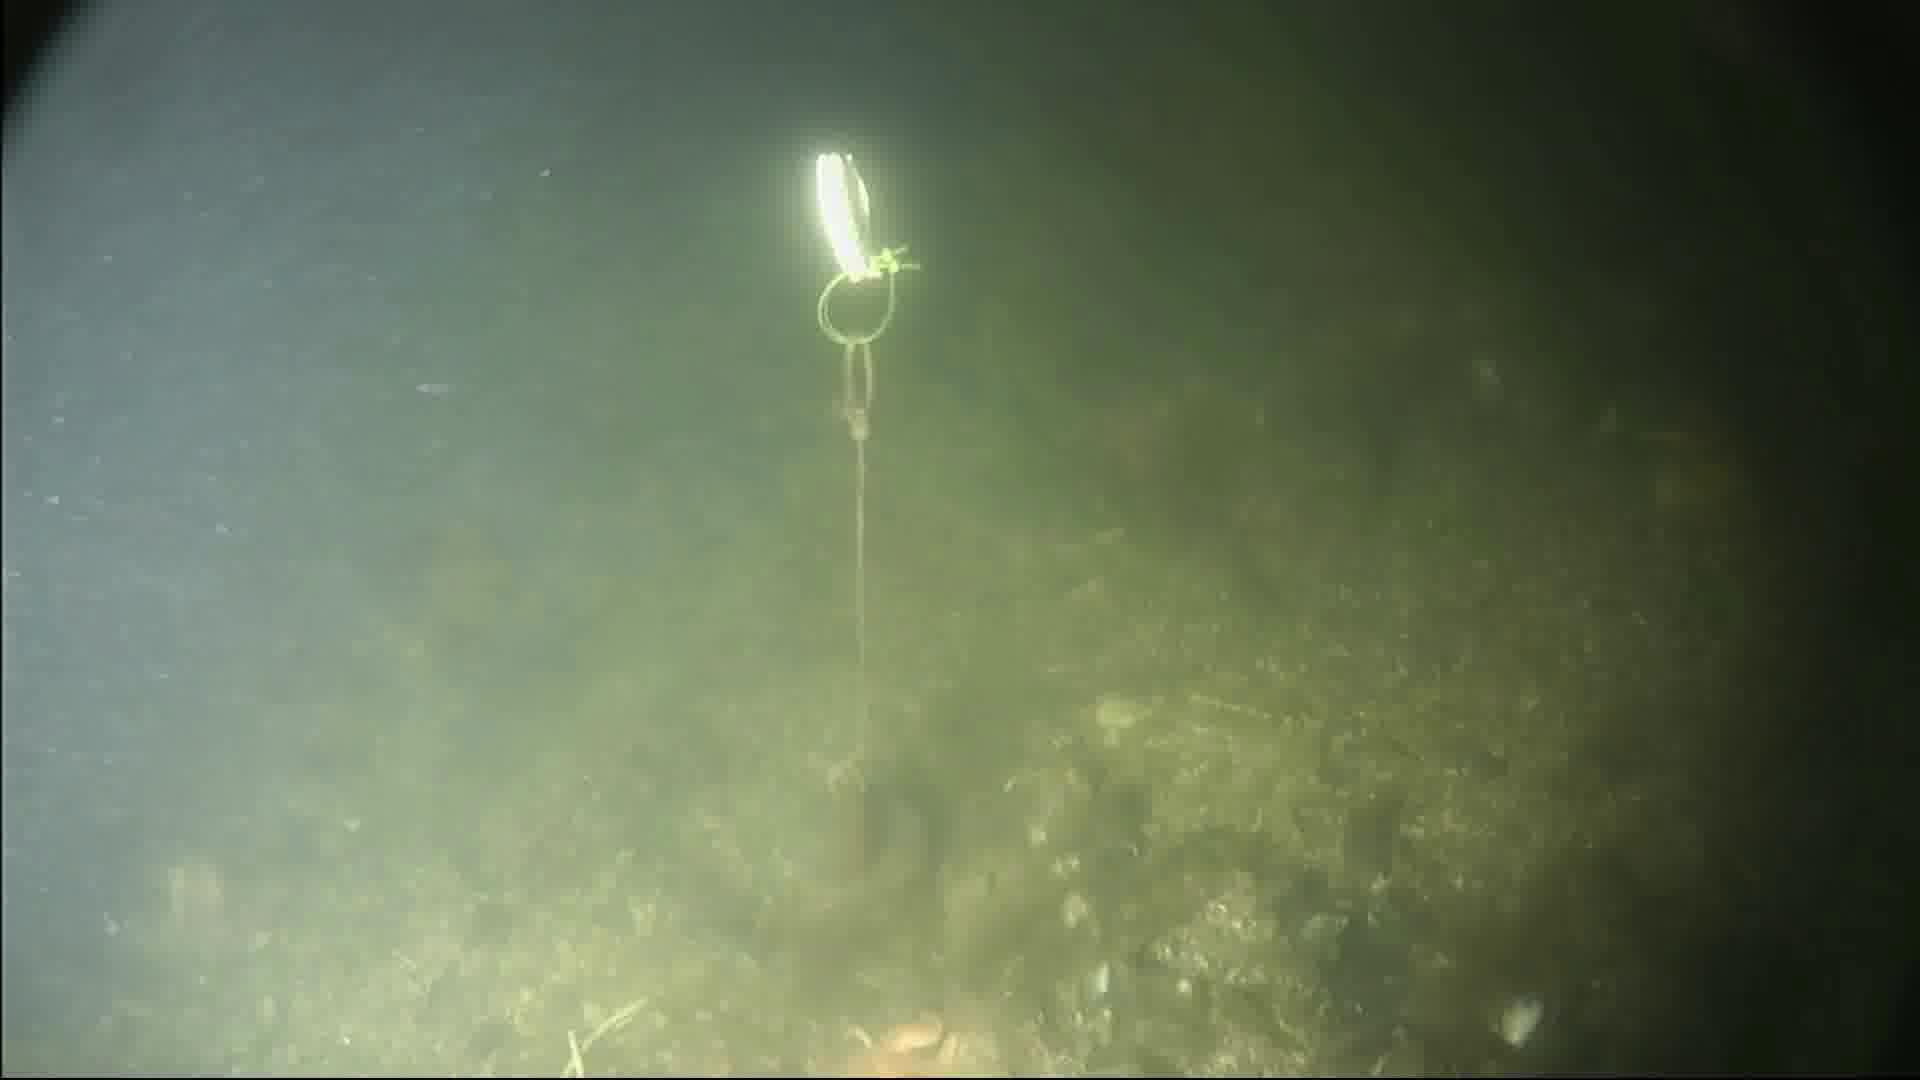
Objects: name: starfish
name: crab